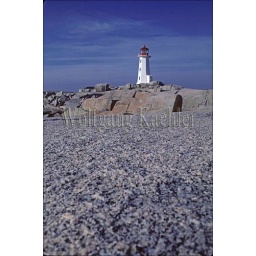
Canada, nova scotia, peggy's cove near halifax, lighthouse on granite rocks